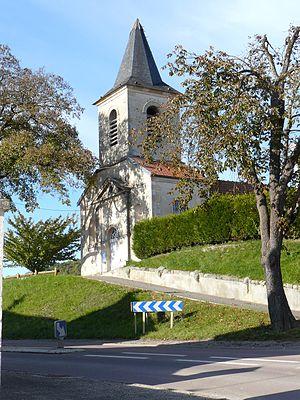
Commune de Villers-Patras (Côte-d'Or, France), l'église du village.
Villers-Patras est une commune française située dans le département de la Côte-d'Or en région Bourgogne-Franche-Comté, elle fait partie de la communauté de communes du Pays Châtillonnais.